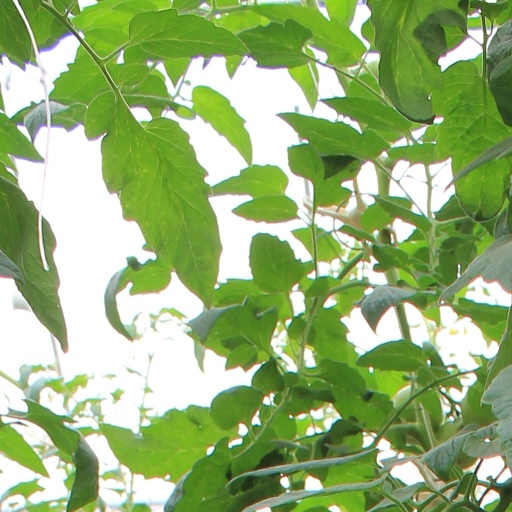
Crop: tomato